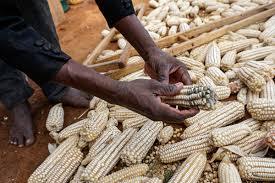
Mwanaume aliyeinama anadondoa mahindi akikanyaga chini. Mahindi haya ni mengi ila kuna mengine yanaonekana kuharibika kama lile aliloshika mkononi. Linaonekana kuoza kutokana na baridi ya kutokauka vizuri. Kuna mengine chini na yanaonekana kuwa na shida hiyo hiyo.